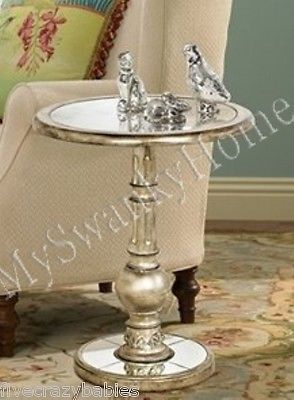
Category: table